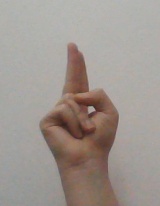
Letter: taa